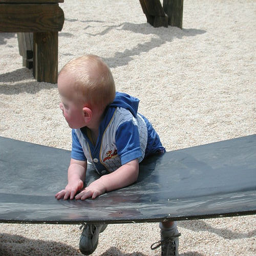
A small child leaning on a bench in the sand.
A baby boy leaning on a black piece of material.
A little boy leaning on a bench in the sand.
A young child playing on equipment at a playground.
A baby laying on something at a park area.